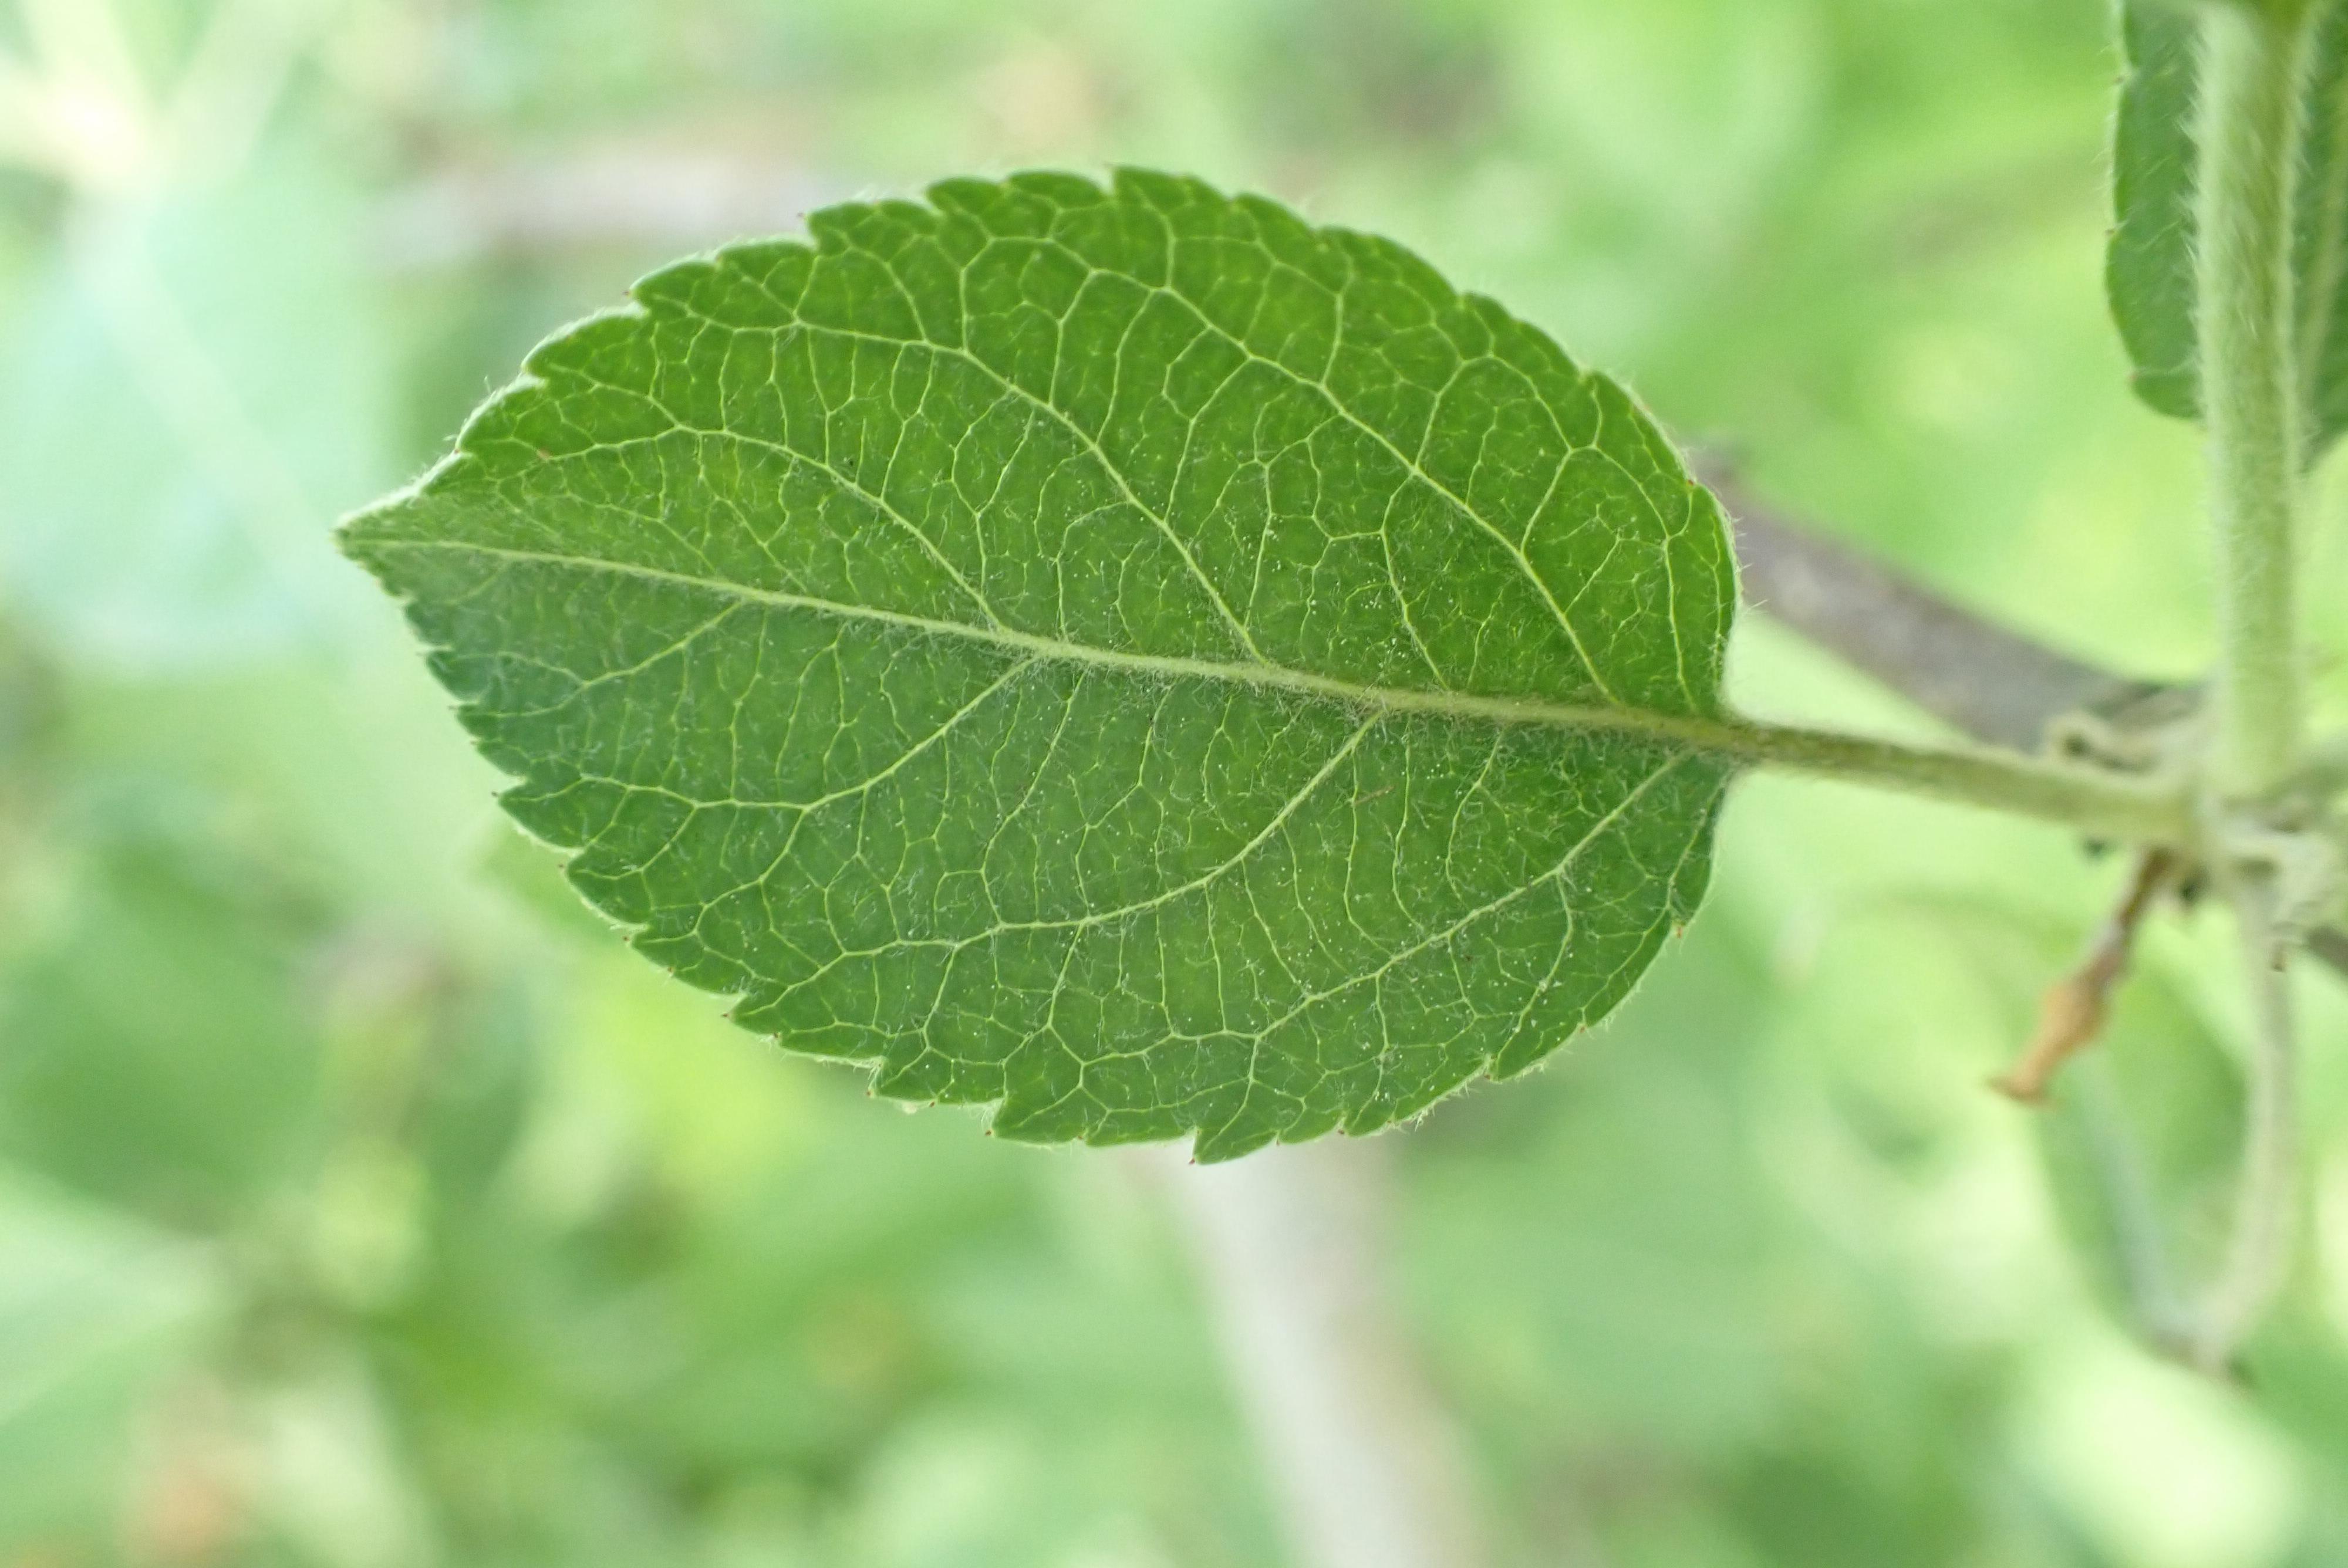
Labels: healthy